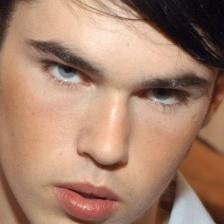
Label: faces